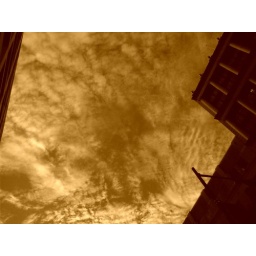
Cell phone shot of the sky by the NEA building at M &amp;amp; 16th NW, using sepia setting.